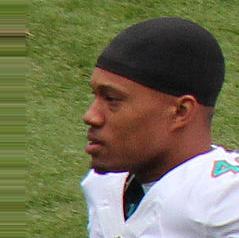
Age: 23